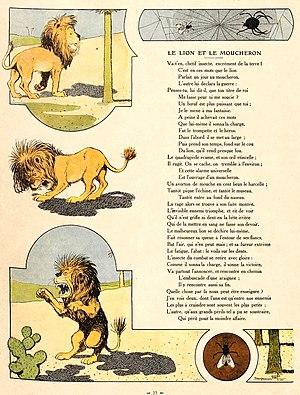
Le Lion et le Moucheron est la neuvième fable du livre II de Jean de La Fontaine situé dans le premier recueil des Fables de La Fontaine, édité pour la première fois en 1668.